Albright, West Virginia

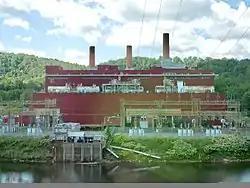
Albright Power Station from across the Cheat River.

The town derives its name from David Albright, an early settler. The 1985 Election Day floods of the Cheat River wiped out most structures in the town.